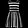
Label: Dress